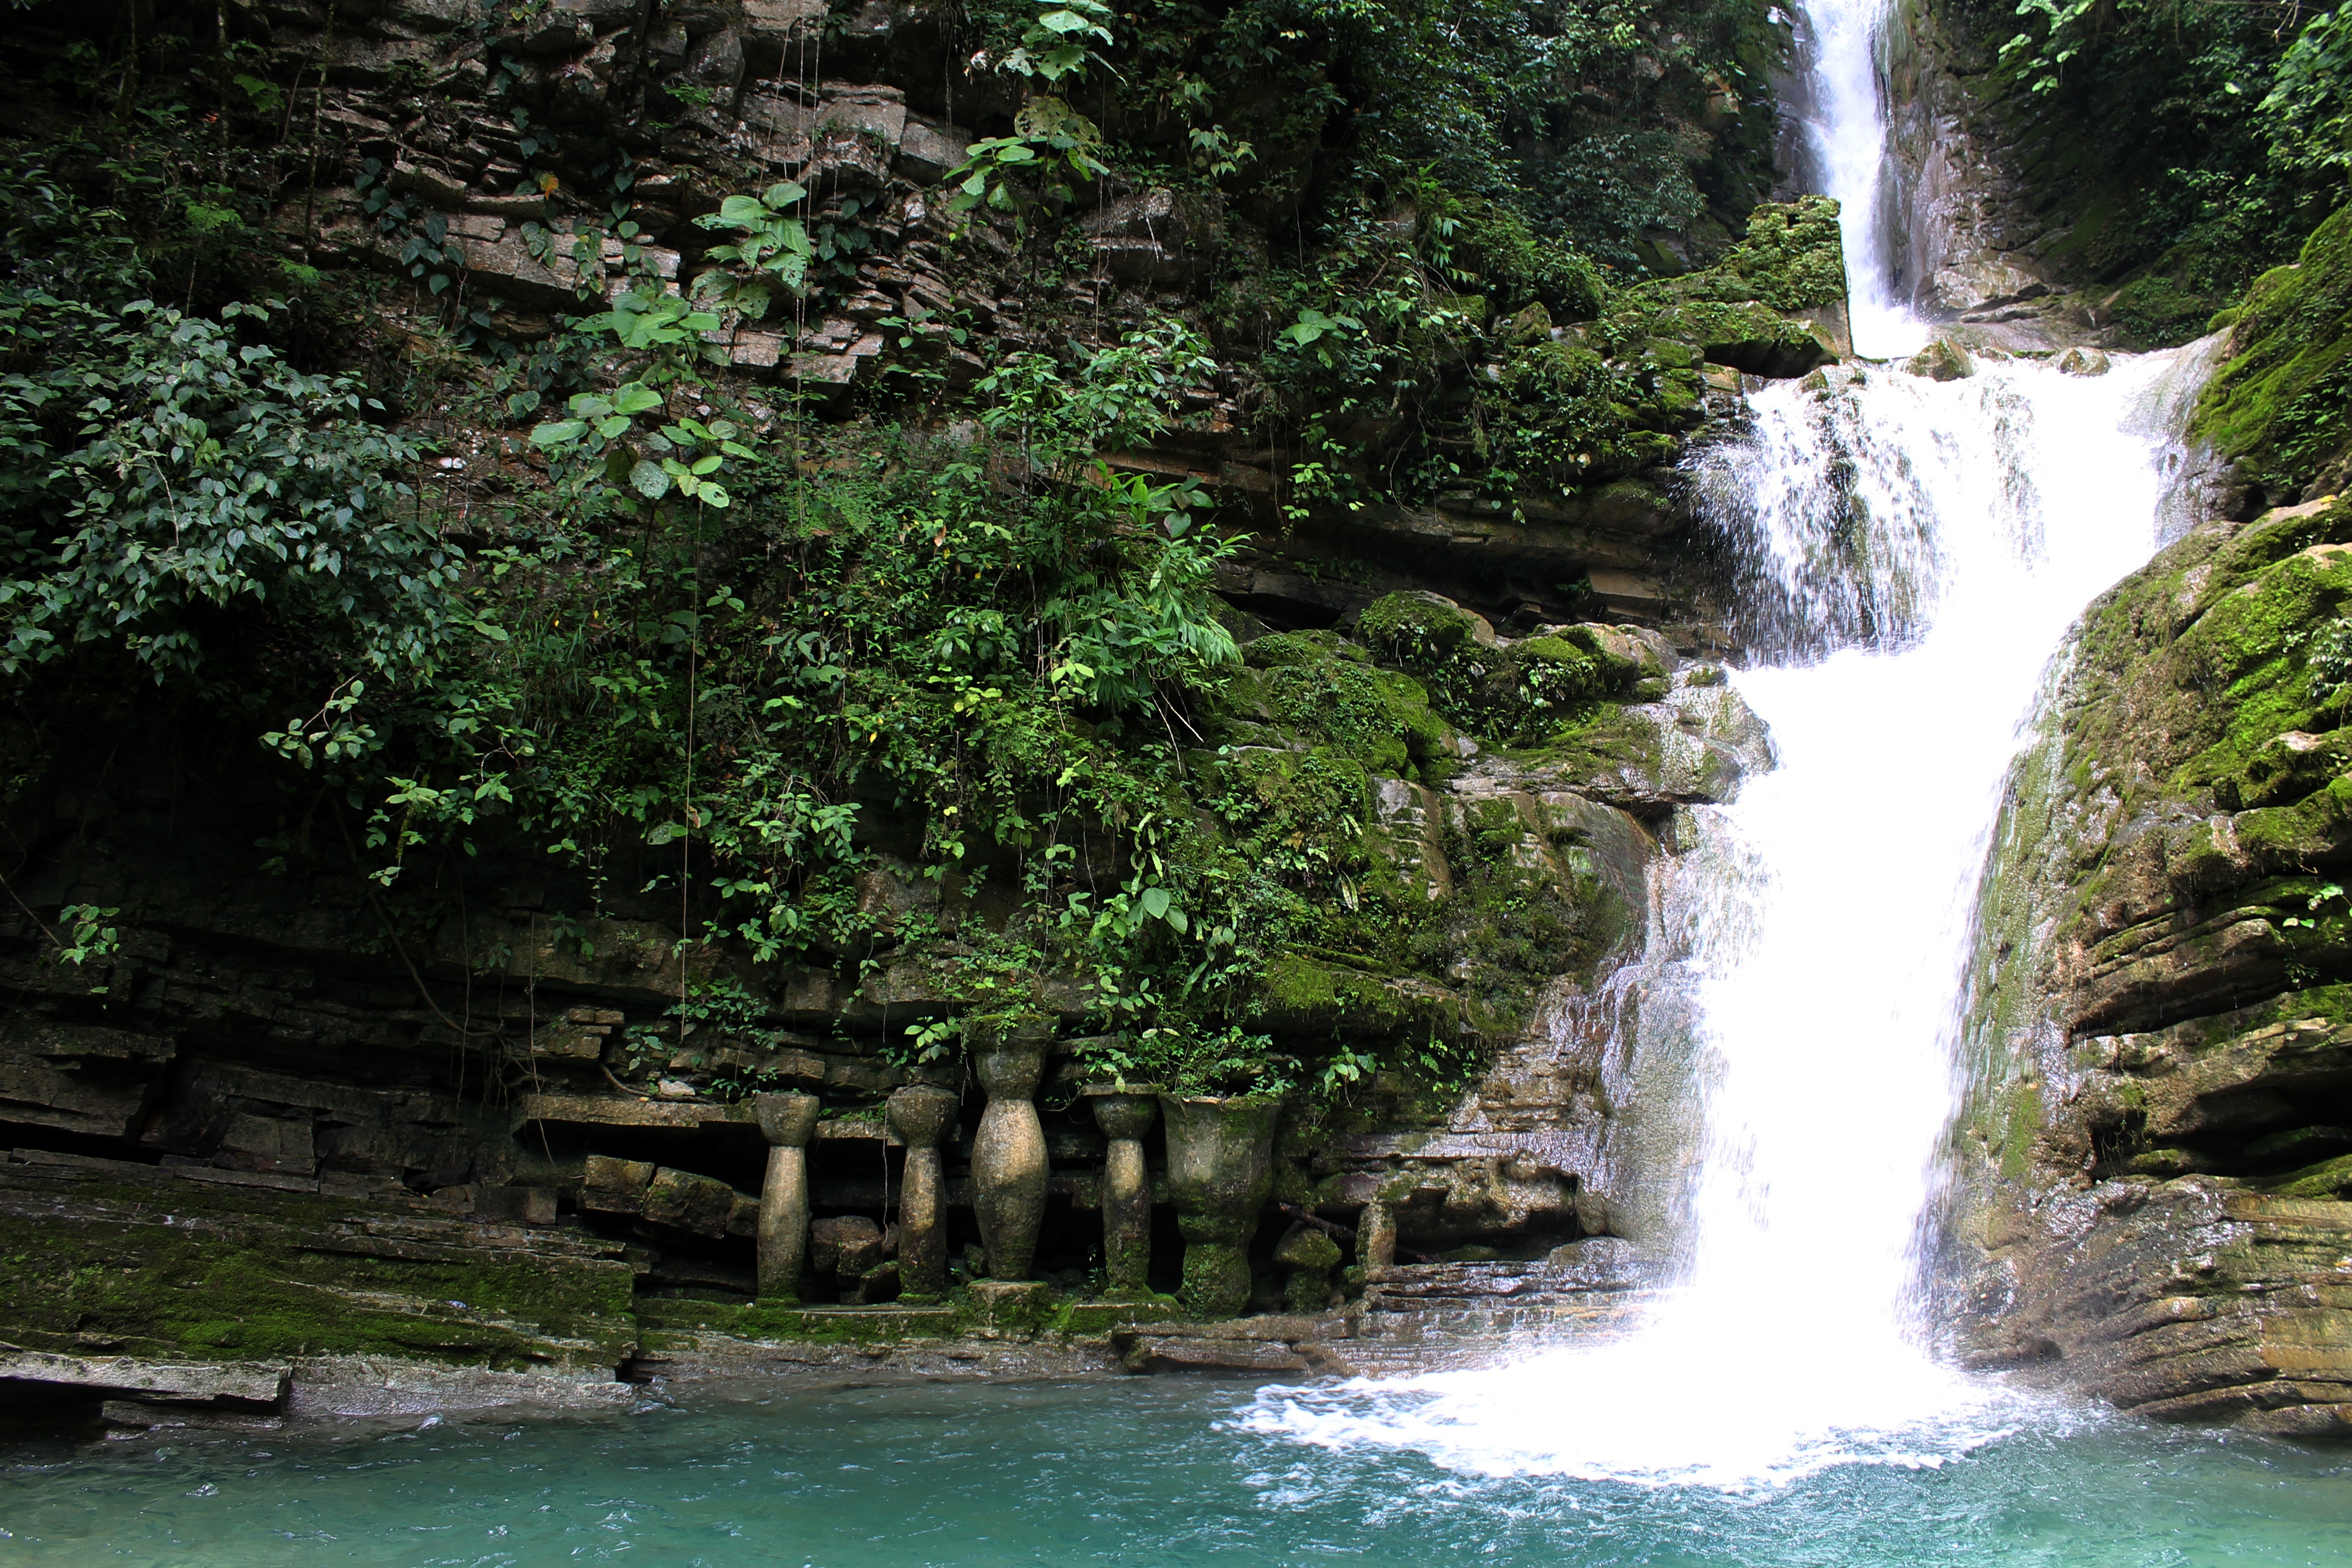
water, waterfall, river, stream, jungle, body of water, rainforest, wasserfall, water feature, watercourse